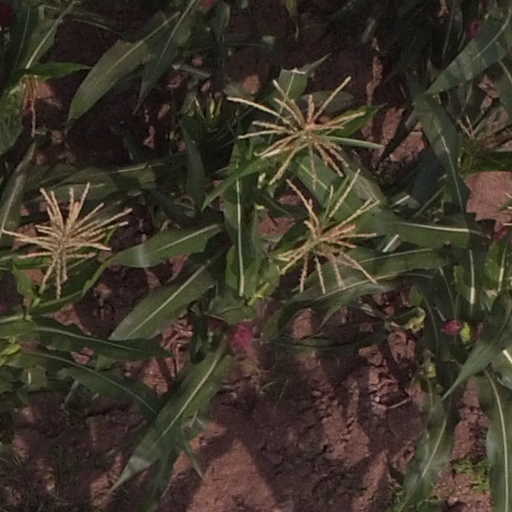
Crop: maize; corn